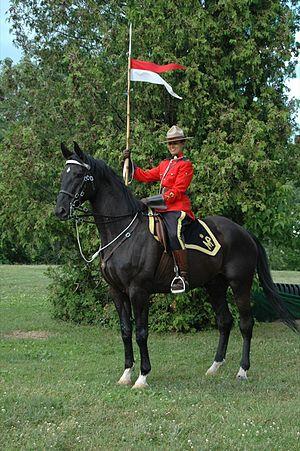
Le noir est une couleur de robe du cheval, où la peau et le pelage de l'animal sont complètement noirs. C'est aussi une robe de base chez le cheval, différents gènes tels que le Dun ou le Silver pouvant en modifier l'apparence. Lorsqu'elle est totalement dépourvue de poils blancs, elle est dite zain. Elle peut aussi présenter des marques blanches.